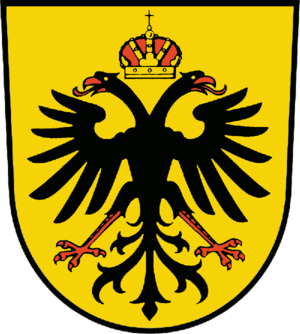
L’aigle à deux têtes ou aigle bicéphale est un symbole qu'on retrouve en héraldique et en vexillologie, les premières représentations d'aigle à deux têtes sont présentes en Asie Mineure chez les Hittites.